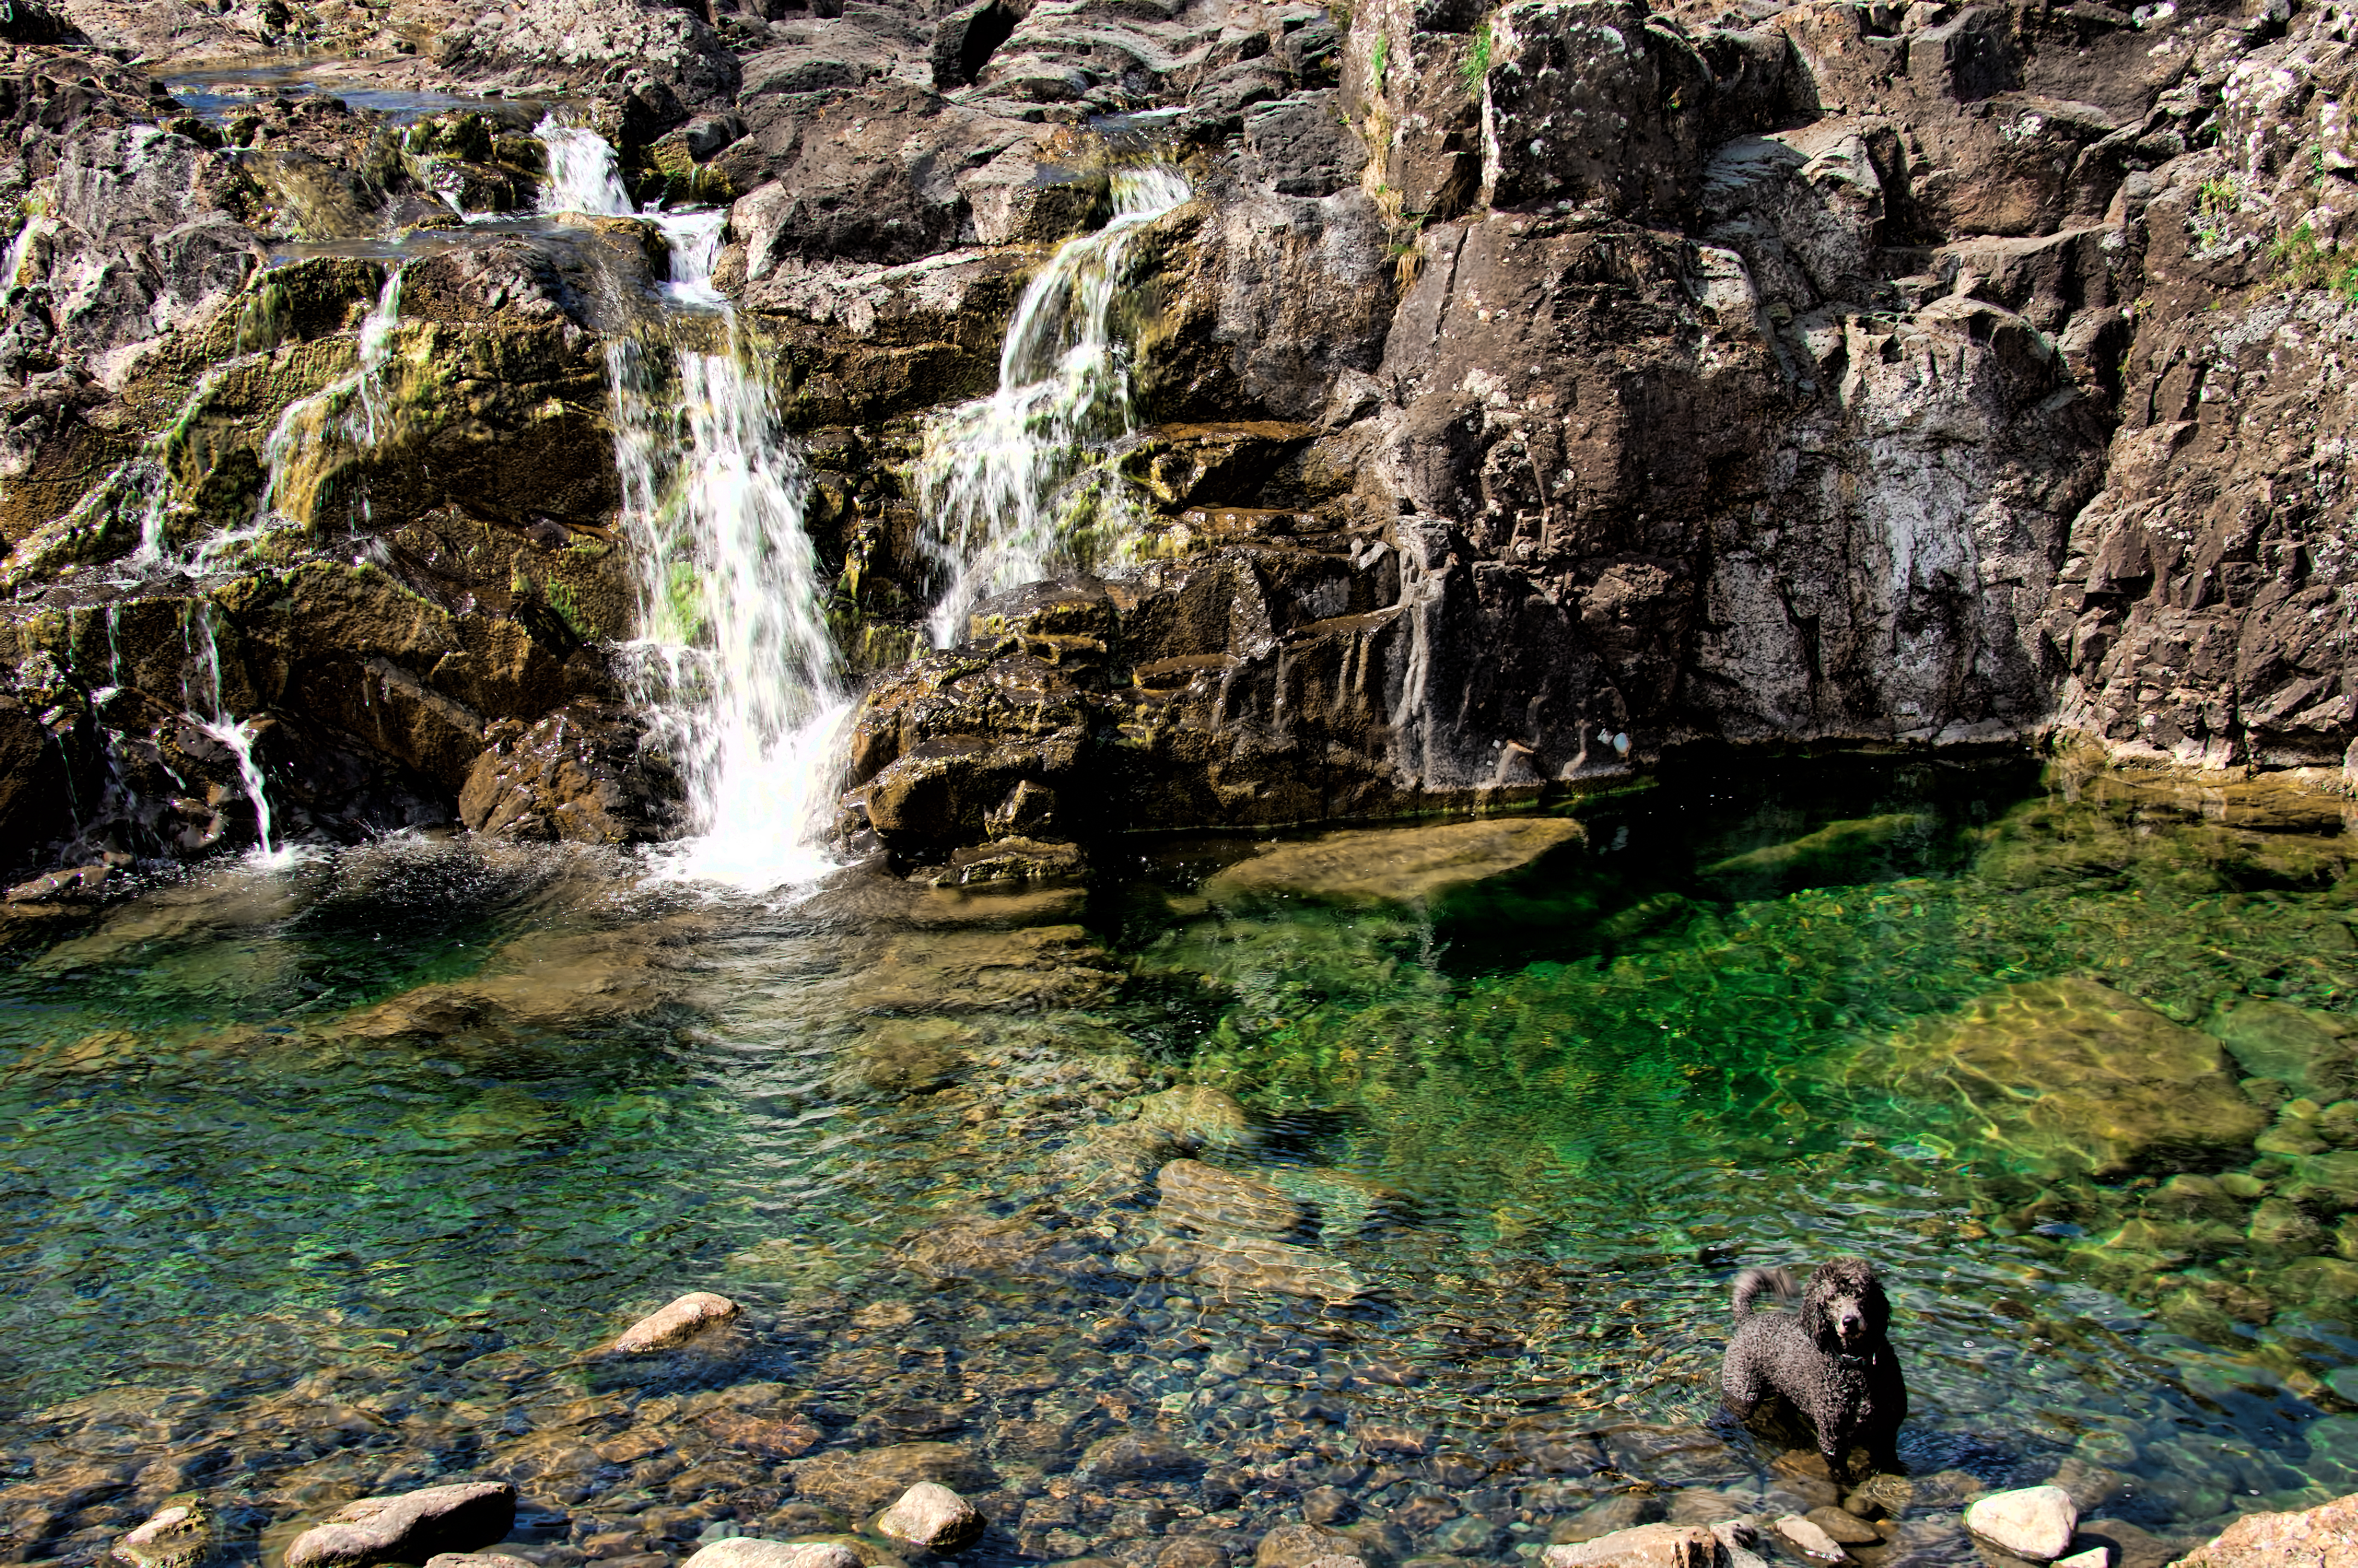
water, rock, waterfall, wilderness, river, valley, stream, terrain, body of water, water feature, skye, sligachan, cuillin, alltdeargmor, wadi